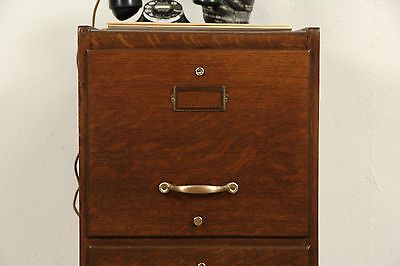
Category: cabinet